Bridie
Also known as:
jv - Javanese: Bridie
ko - Korean: 브라이디
ru - Russian: Брейди
sco - Scots: Bridie
uk - Ukrainian: Брайді
Category: pastry (savoury pie)
Cuisine: Scottish
Associated cuisines: Scottish
Area: Forfar
Countries: Scotland
Region: Northern Europe

The dish is a meat filled pastry consisting of minced steak, butter, and beef suet seasoned with salt and pepper. It is sometimes made with minced onions. Before baking, the filling is placed on pastry dough, which is then folded into a semi-circular shape; finally, the edges are crimped. If the baker pokes one hole in the top of it, this indicates that it is plain, or without onions; two holes mean that it does contain onions

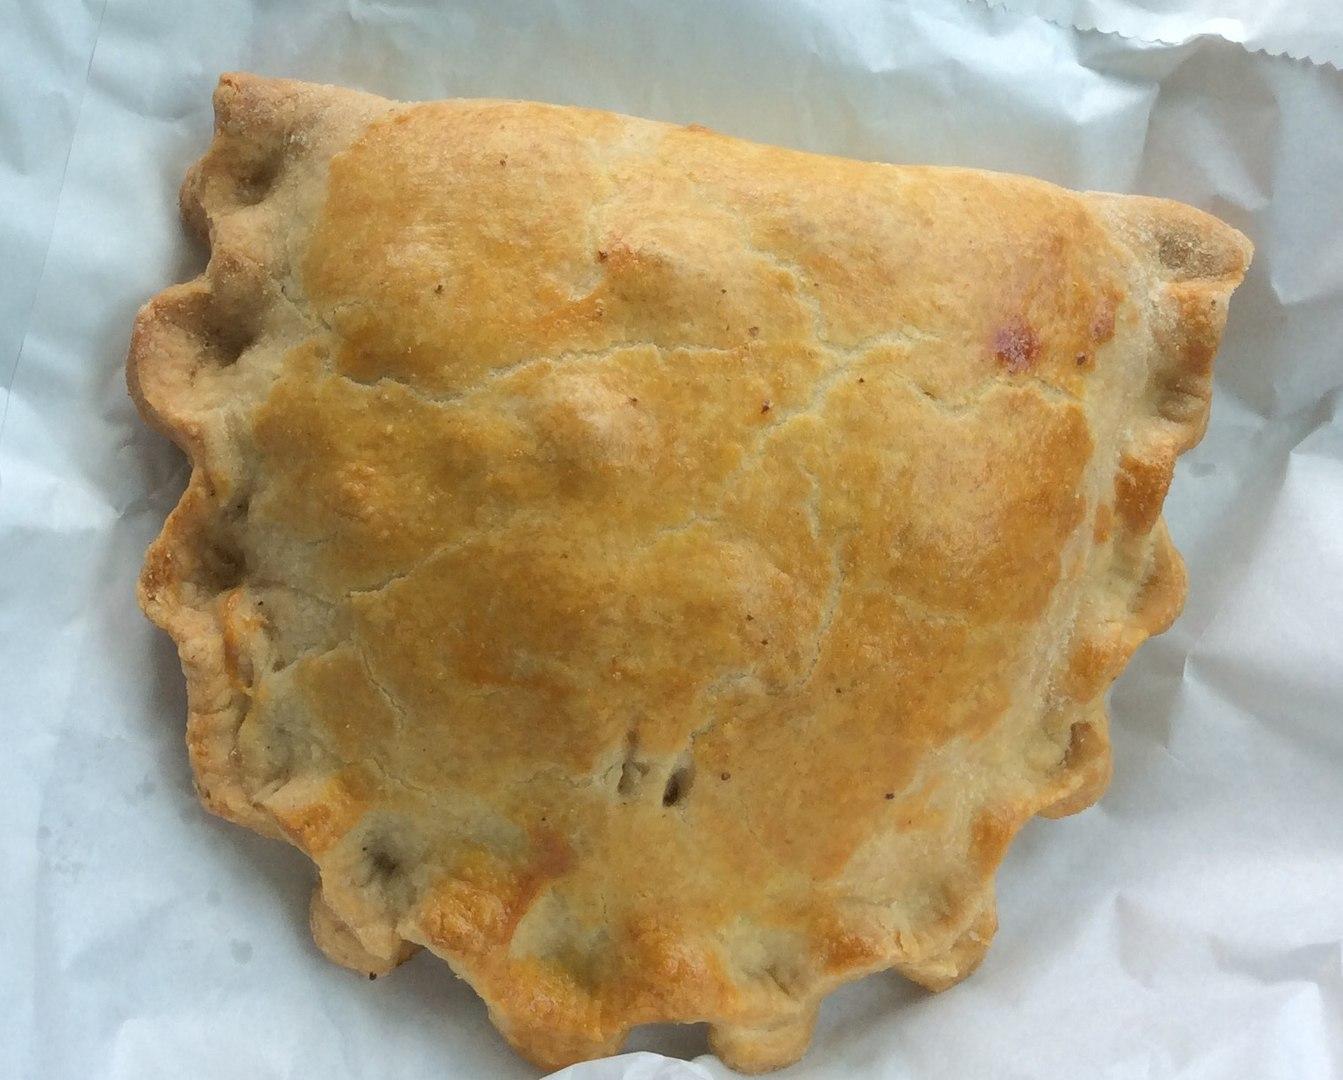